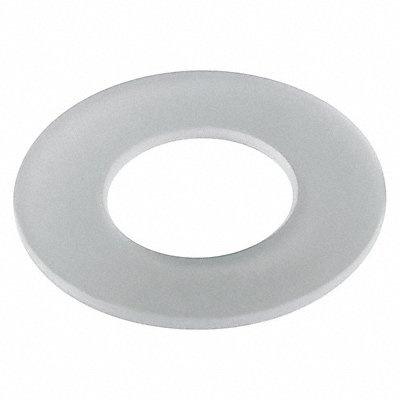
Flush Valve Seal 2 11/16x1 15/64x1/8 in.
Flush Valve Seal
Brand: Kohler
Category: Hardware > Plumbing > Plumbing Fixture Hardware & Parts > Toilet & Bidet Accessories > Ballcocks & Flappers > Flappers